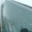
Label: skyscraper